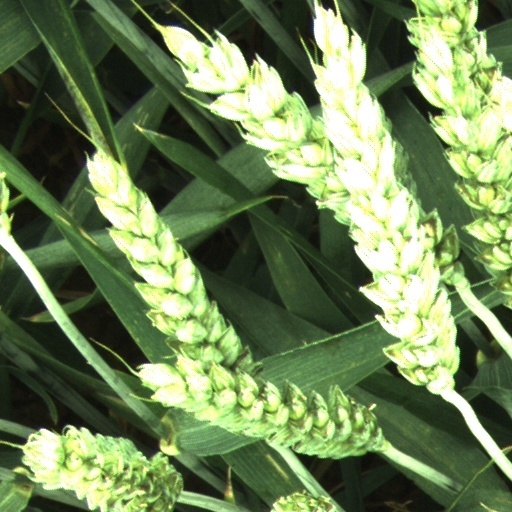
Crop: wheat